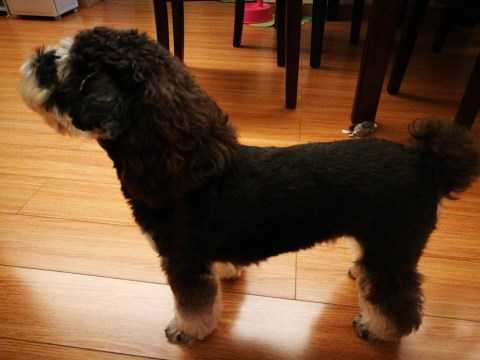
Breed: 2342-n000102-miniature_schnauzer